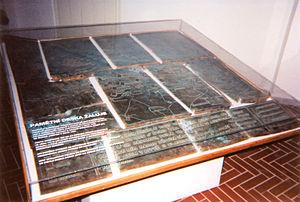
La butte de Zuran, haute de 268 mètres, se trouve à Podolí près de Brno, en République tchèque.